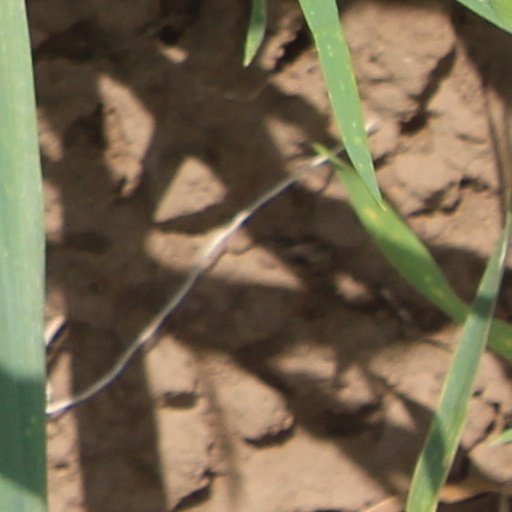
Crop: wheat